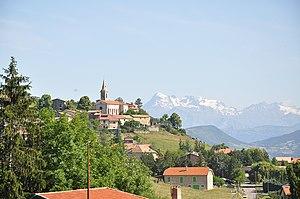
Turriers, le village
Turriers est une commune française située dans le département des Alpes-de-Haute-Provence, en région Provence-Alpes-Côte d'Azur.